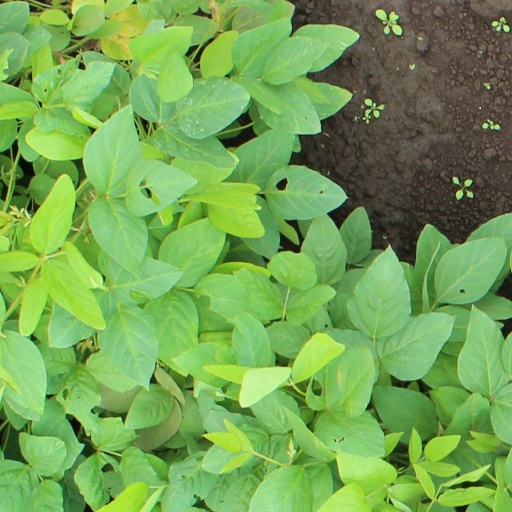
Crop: soybean